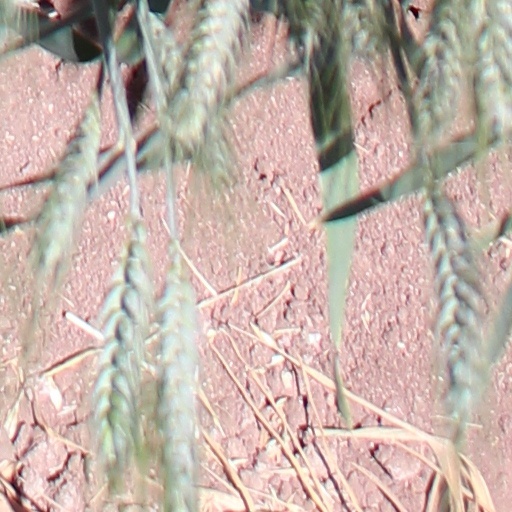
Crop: wheat